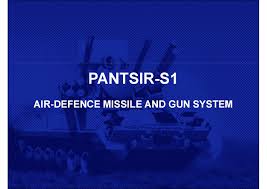
Label: Air Defense